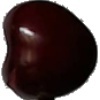
Label: Cherry 1